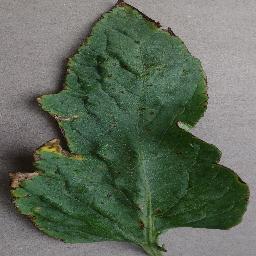
Label: Tomato___Bacterial_spot